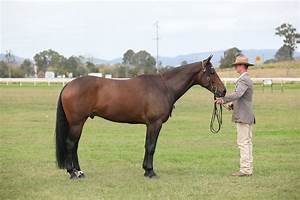
Label: cavallo